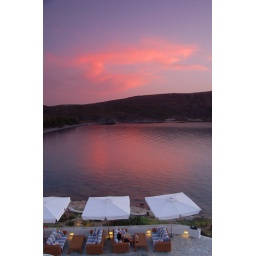
The red sky above the Melian Hotel in Pollonia.